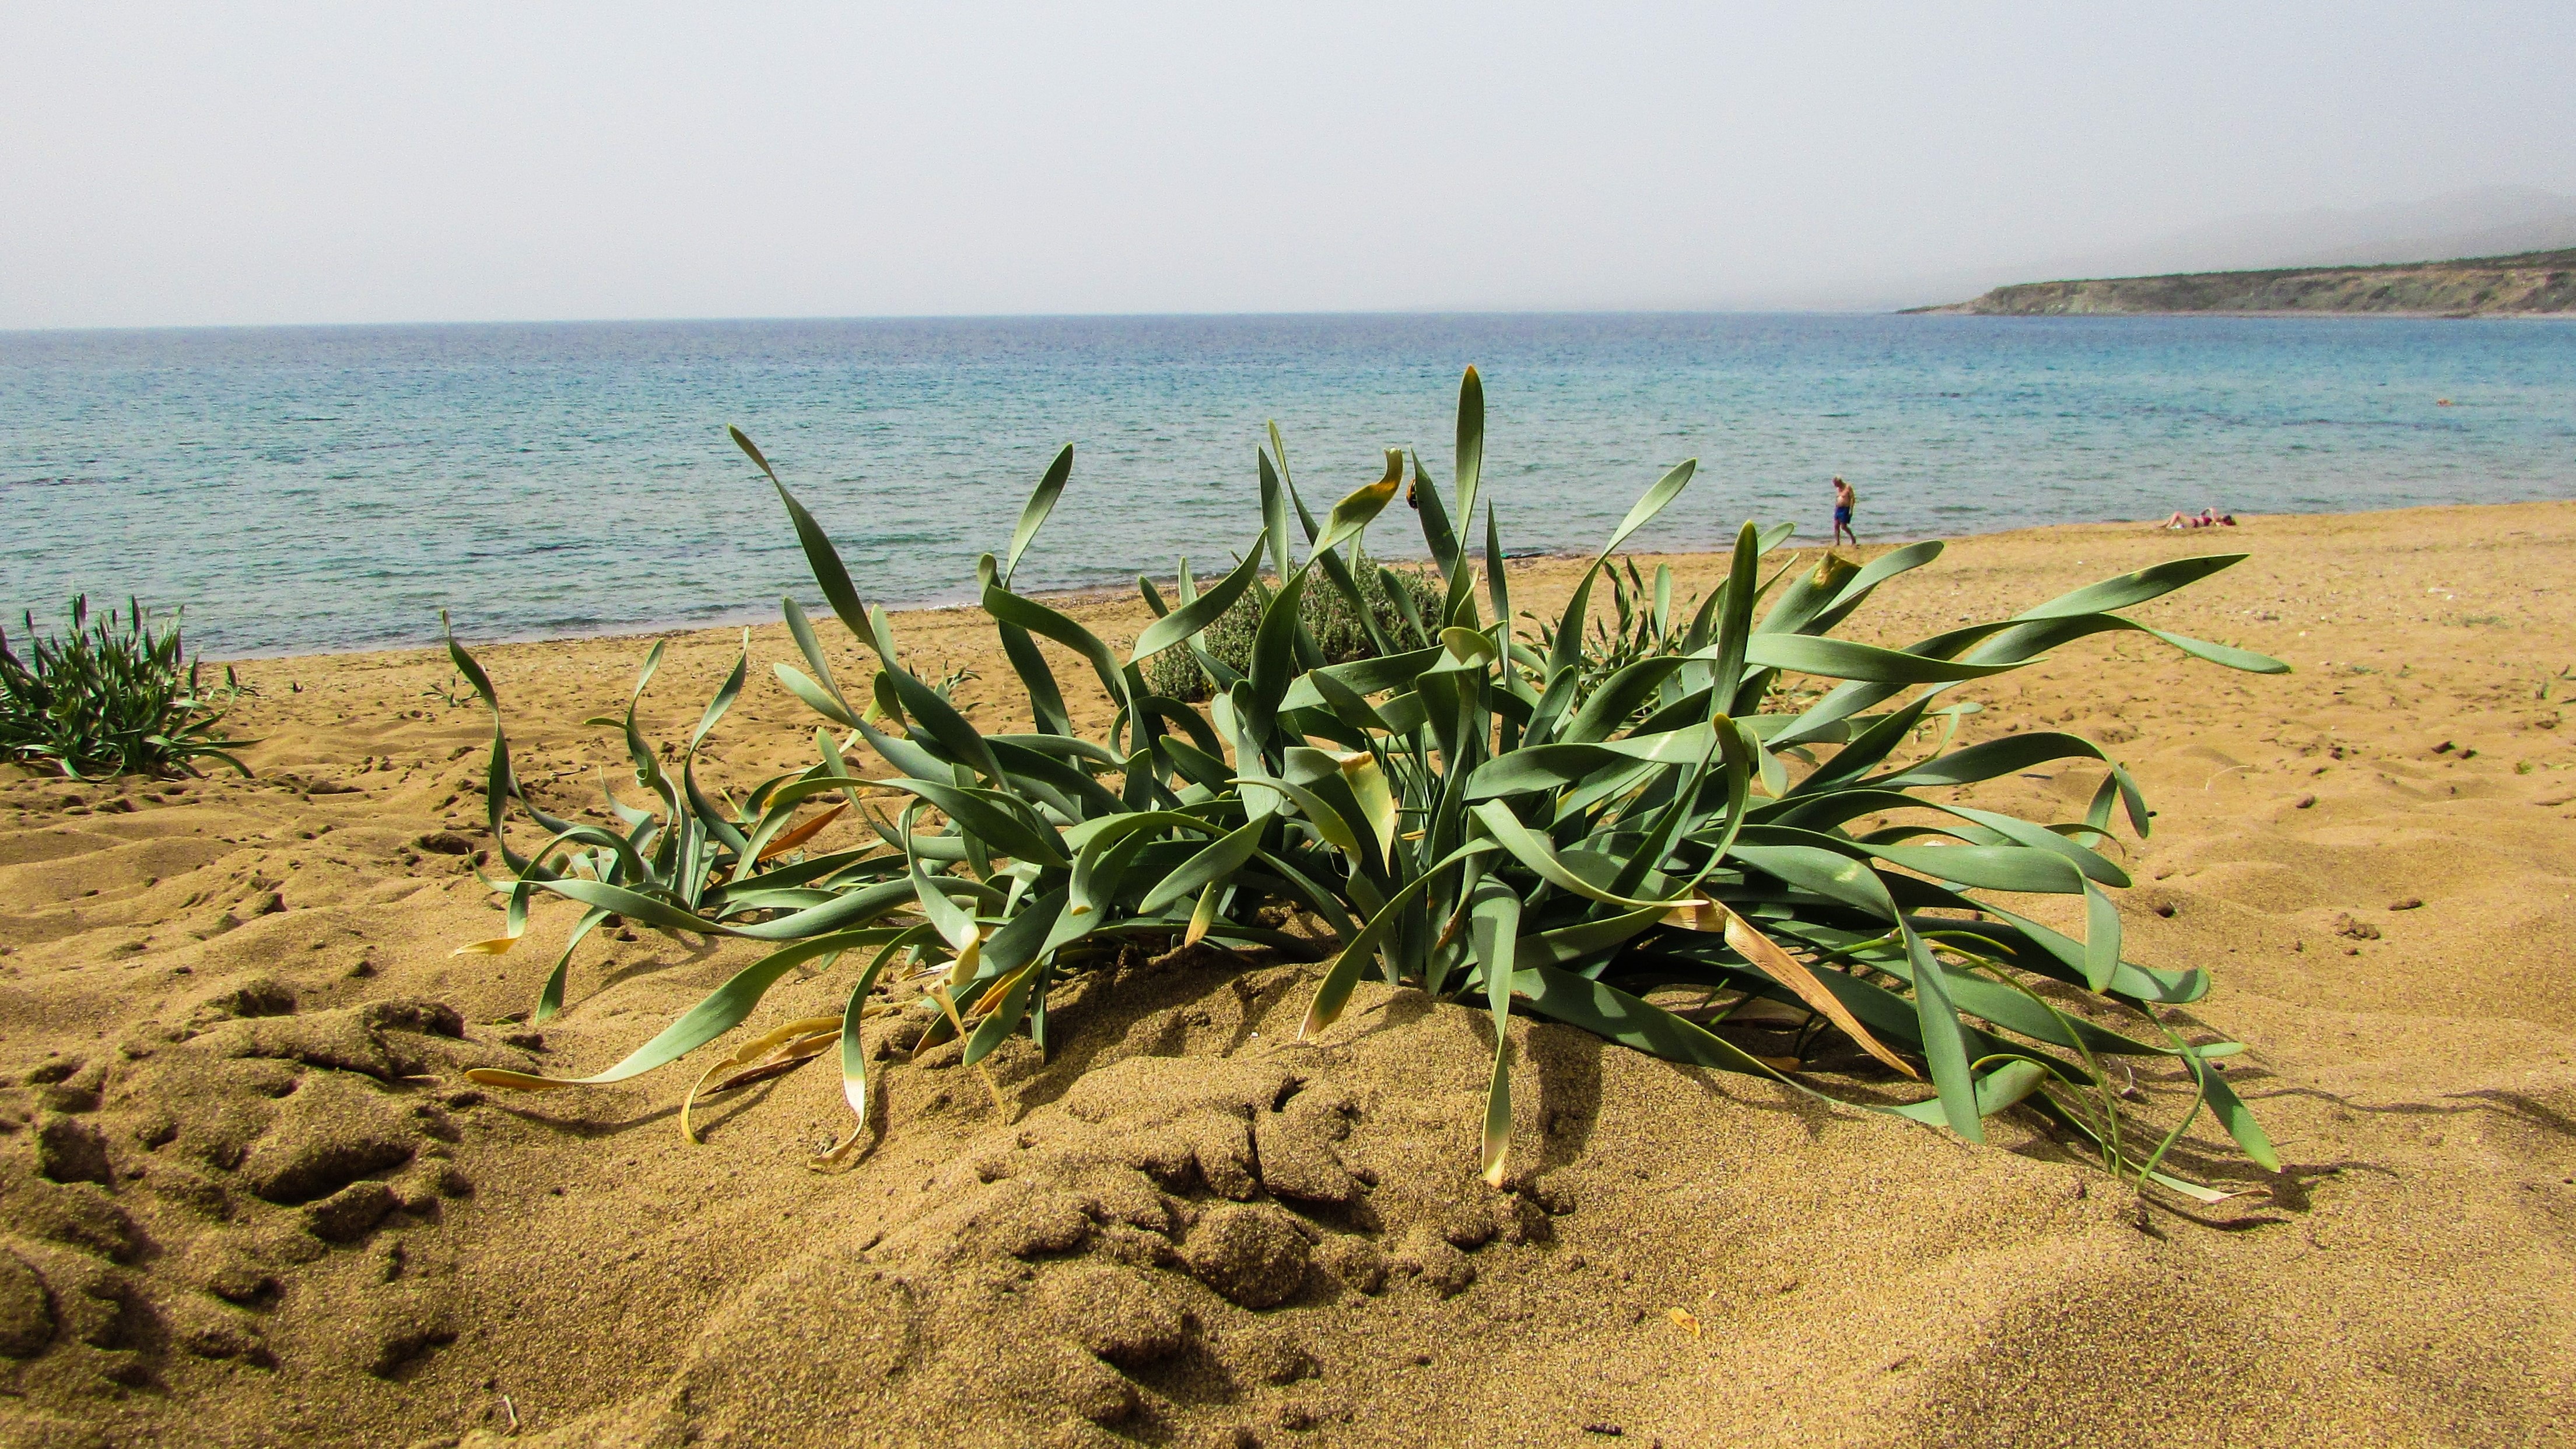
beach, sea, nature, sand, plant, flower, botany, national park, flora, tropics, cyprus, flowering plant, akamas, ammophilous, grass family, land plant, arecales